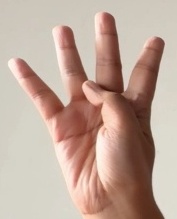
ASL sign: 4